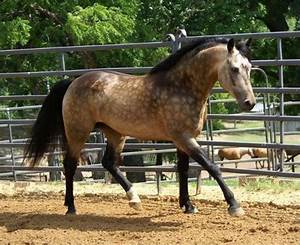
Label: cavallo